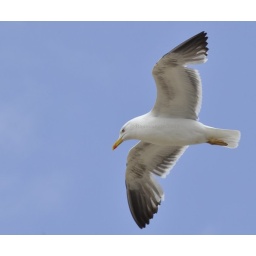
Bird in the blue sky